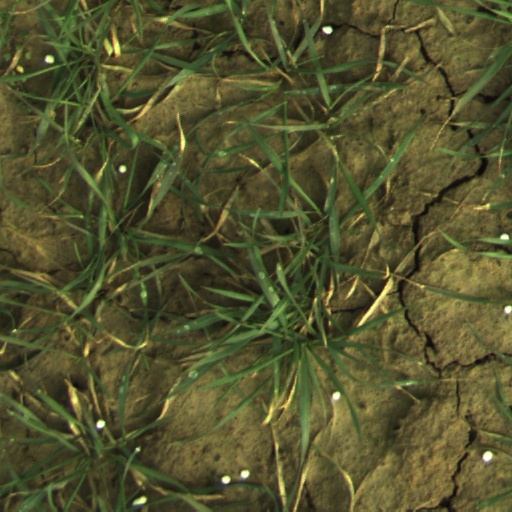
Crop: wheat